Number 1 (2020 film)

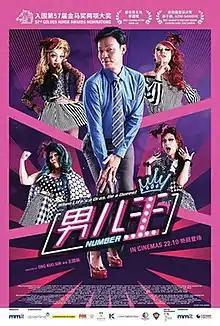

Number 1 is a 2020 Singaporean comedy-drama film written by Jaspers Lai and directed by Ong Kuo Sin. The film stars Mark Lee, Jaspers Lai, Kiwebaby Chang, Kenneth Chia, Darius Tan and Henry Thia. The film revolves around an out-of-work middle-aged man who accidentally becomes a night club drag queen sensation. Mark Lee, Henry Thia and Gadrick Chin would later collaborate again in the future local celebrity and successful film director Jack Neo durian movie known as "The King of Musang King", in which Lee also portrayed a very similar role just like this film where both roles featured his characters looking for many jobs and work on them but ultimately were all failed attempts, which led them working as a durian seller with his family in that film and drag queen in this film respectively.